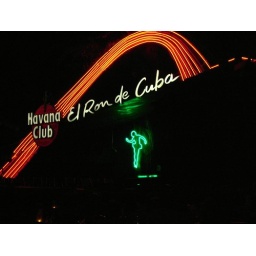
signs over the bar !